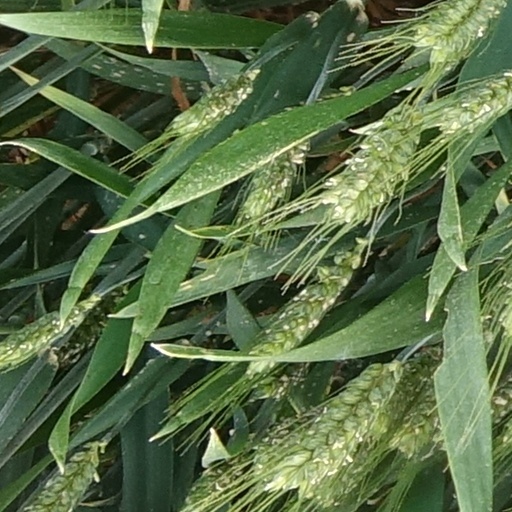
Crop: wheat